Lance Allred

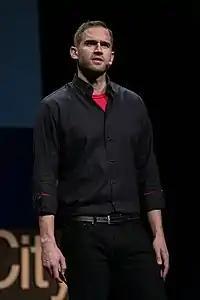
Lance Allred speaking at TEDx Salt Lake City 2016

After his final season in Puerto Rico, with Leones de Ponce, Allred retired from basketball and established his own LLC, L Squared Productions. He began working as a keynote motivational speaker and television and radio sports analyst in his home state of Utah. In August 2015, Allred was asked to join the American Program Bureau, the oldest speakers' bureau in the world.